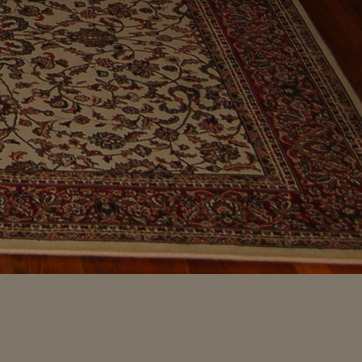
Material: carpet